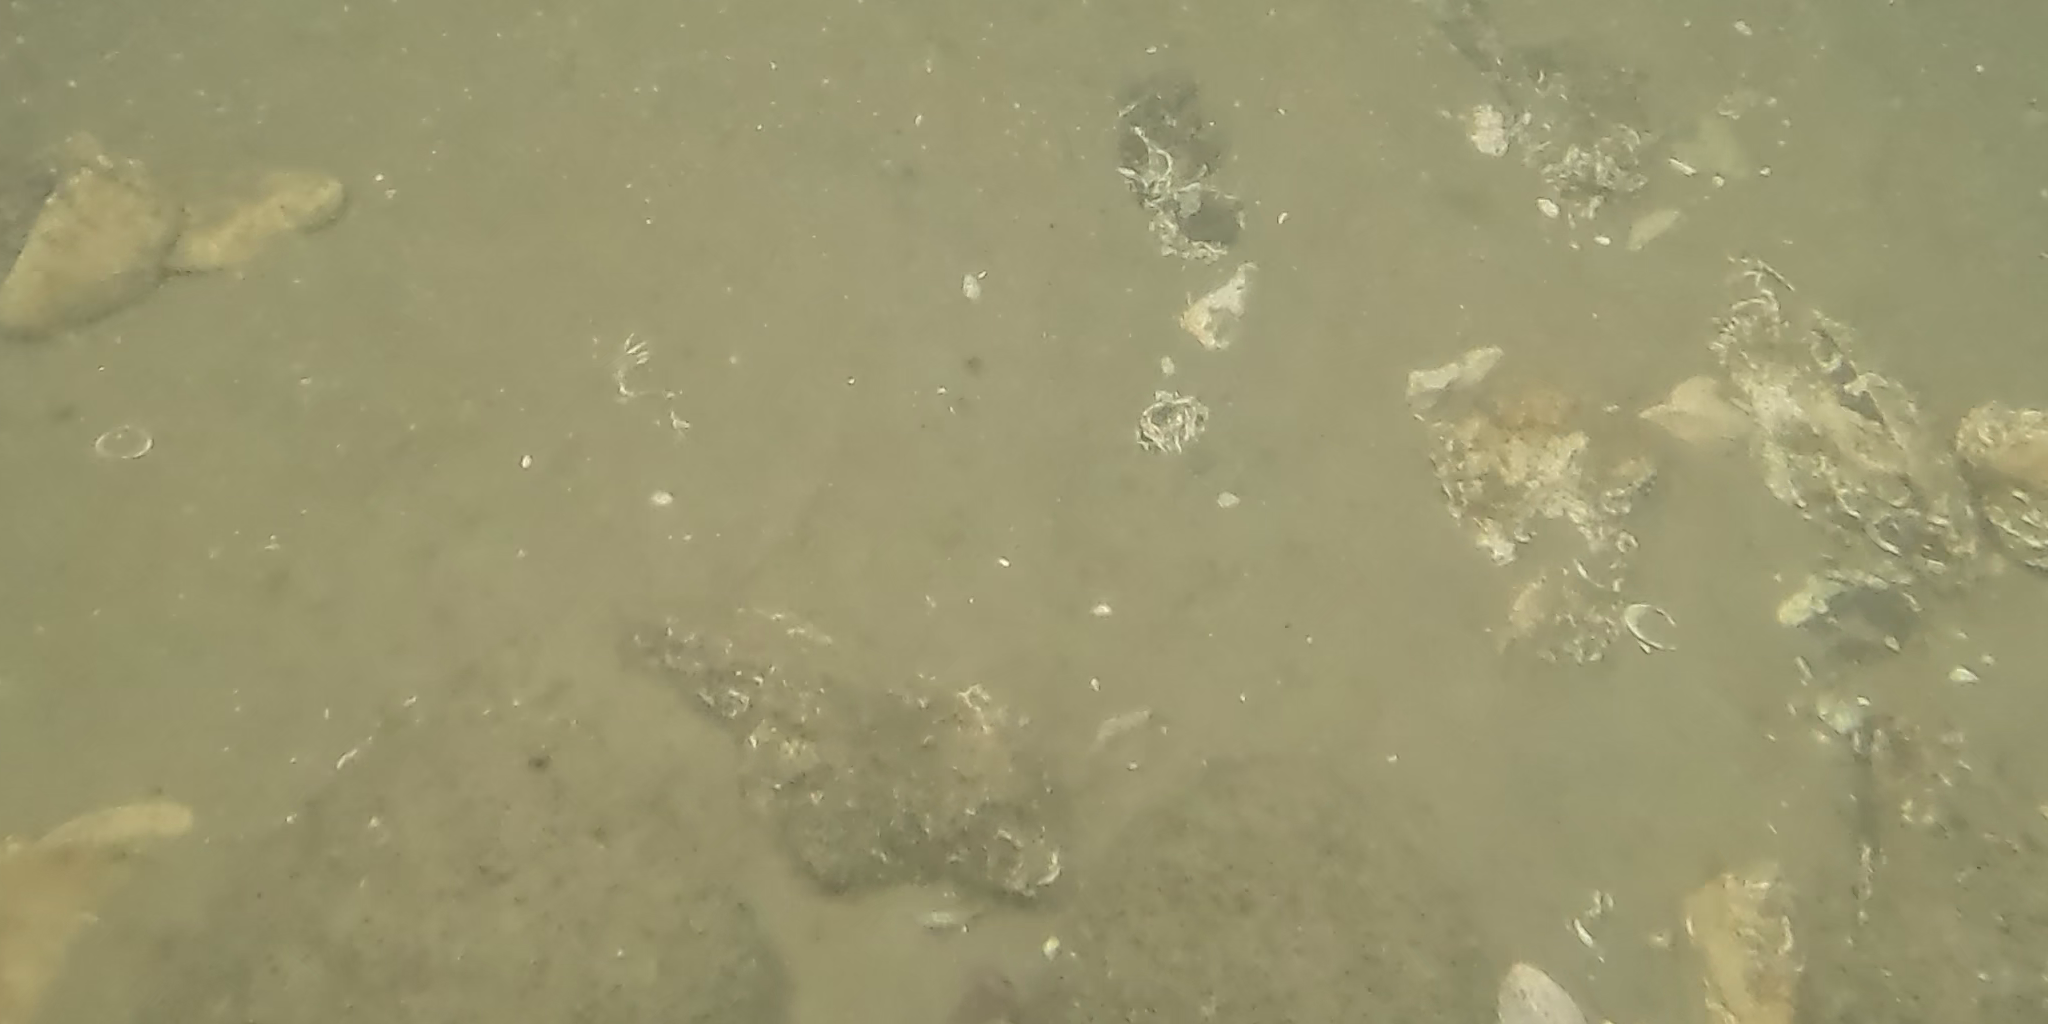
Seabed habitat: stone